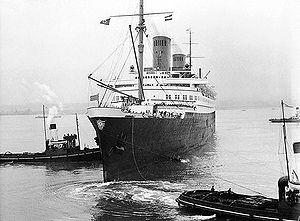
Le SS Bremen est un paquebot allemand construit à Brême pour la Norddeutscher Lloyd en 1928. Il est pendant un an détenteur du Ruban bleu sur le trajet vers l'ouest, et pendant six ans sur le trajet vers l'est. Son sister-ship, l’Europa, est récupéré par la France après la Seconde Guerre mondiale et prend le nom de Liberté. Quant au Bremen, destiné à servir de transport de troupes pour l'invasion de l'Angleterre, il est incendié en 1941.